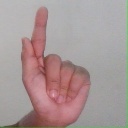
अक्षर: ळ